Aberdaron

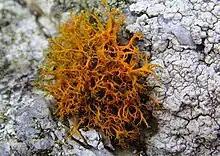
Golden hair lichen from Aberdaron was likened by poet Dafydd Nanmor to the colour of his loved one's hair

Aberdaron lies at the western end of the B4413 road. The road runs east to Llanbedrog, where it connects with the A499 Pwllheli to Abersoch road.